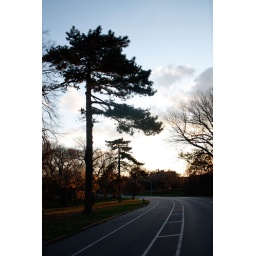
pine tree by the road